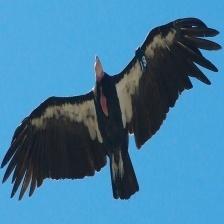
Species: CALIFORNIA CONDOR
Scientific name: GYMNOGYPS CALIFORNIANUS
ImageNet parent category: vulture